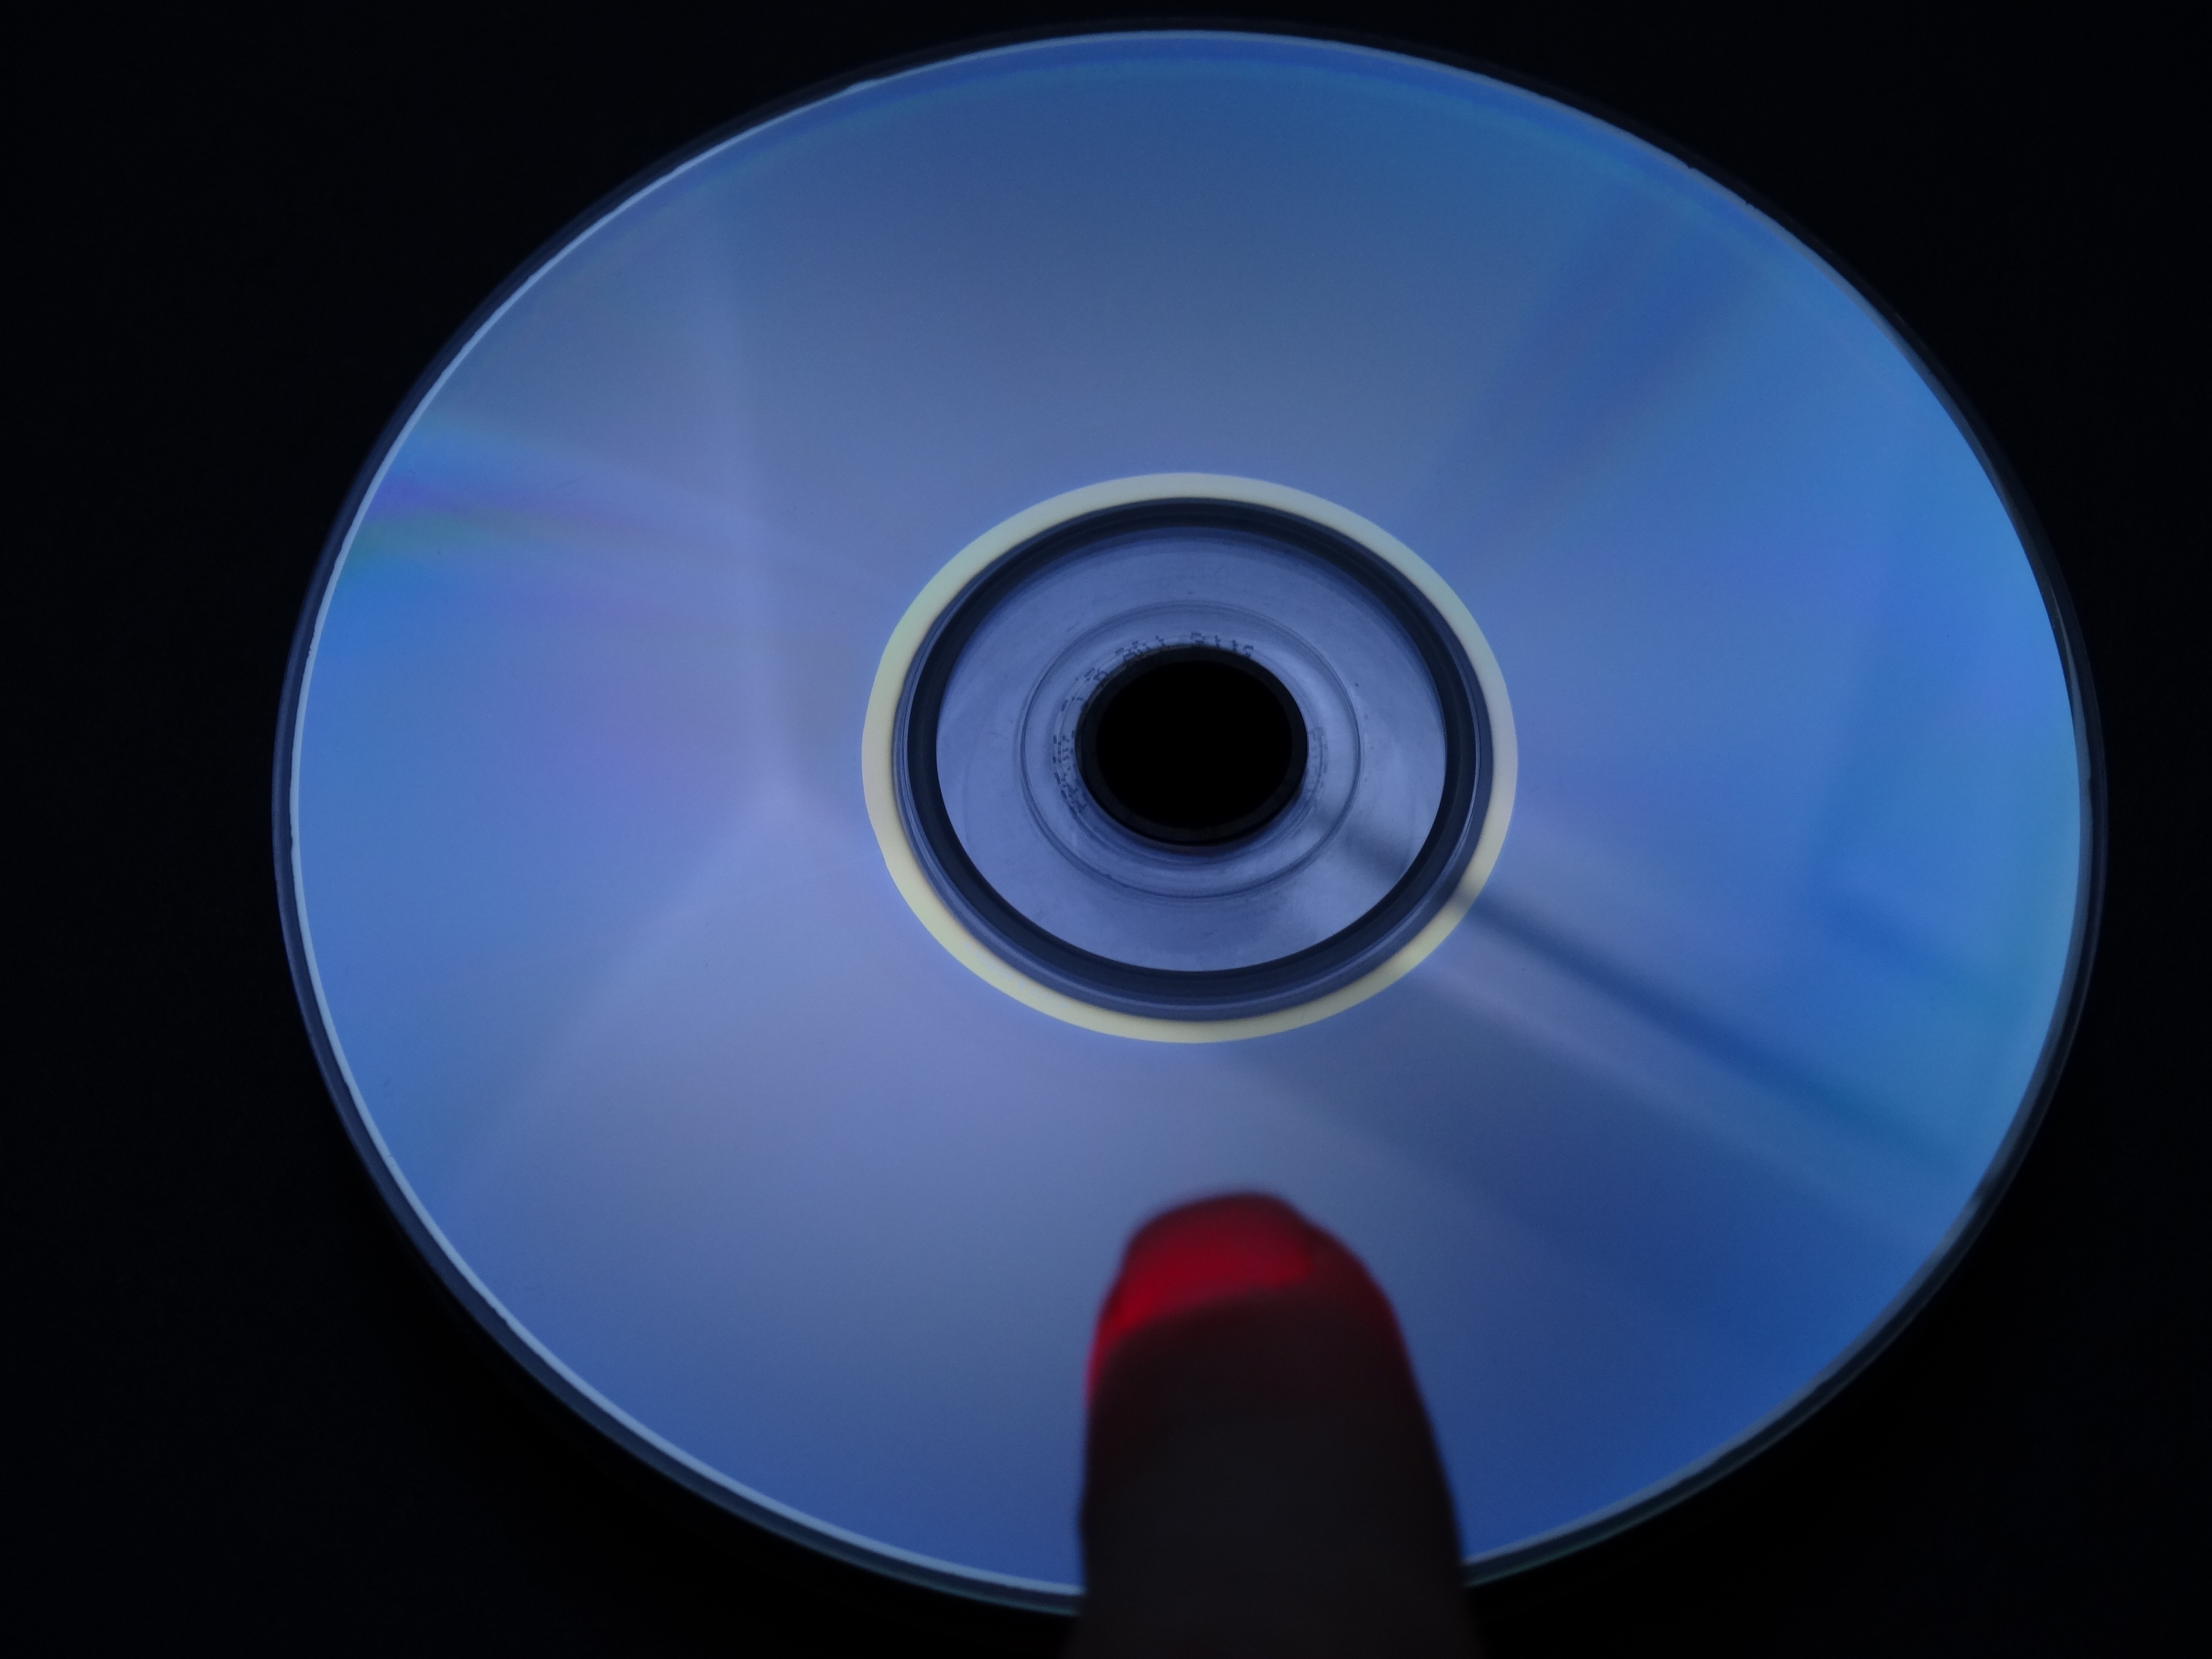
computer, technology, wheel, blue, circle, silver, digital, cd, dvd, floppy disk, electronic device, compact disc, data storage device